Supermodel

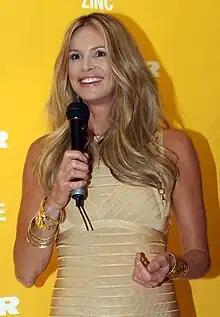

The term "supermodel" had also been used several times in the media in the 1960s and 1970s. In 1965, the encyclopedic guide "American Jurisprudence Trials" used the term "super model" ("...at issue was patient's belief that her husband was having an affair with a super model"). On 21 March 1967, "The New York Times" referred to Twiggy as a supermodel; the February 1968 article of "Glamour" listed all 19 "supermodels"; "The Chicago Daily Defender" wrote "New York Designer Turns Super Model" in January 1970; "The Washington Post" and the "Mansfield News Journal" used the term in 1971; and in 1974, both the "Chicago Tribune" and "The Advocate" used the term "supermodel" in their articles. American "Vogue" used the term "super-model" to describe Jean Shrimpton in the 15 October 1965 edition, and "supermodel" on the cover page to describe Margaux Hemingway in the 1 September 1975 edition. Hemingway was again described as a "supermodel" in the 25 July 1977 edition of "Time". "Jet" also described Beverly Johnson as a "supermodel" in the 22 December 1977 edition.